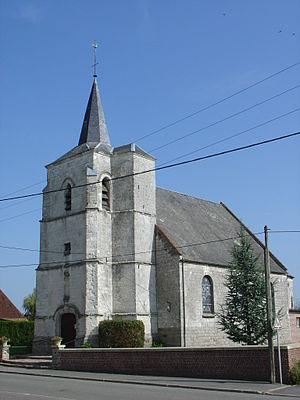
Église de Gouy-Servins
Gouy-Servins est une commune française située dans le département du Pas-de-Calais en région Hauts-de-France.